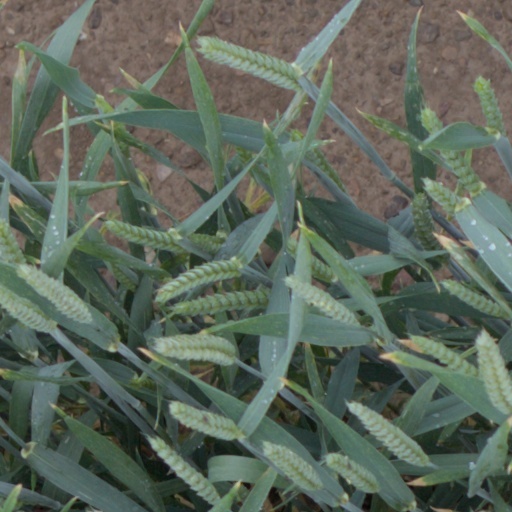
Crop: wheat